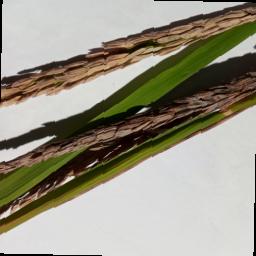
Label: Rice___Neck_Blast